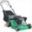
Label: lawn_mower